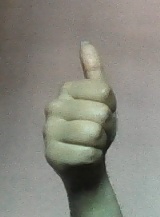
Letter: aleff